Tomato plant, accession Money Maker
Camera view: horizontal (90 deg, fisheye); turntable rotation: 270 degrees
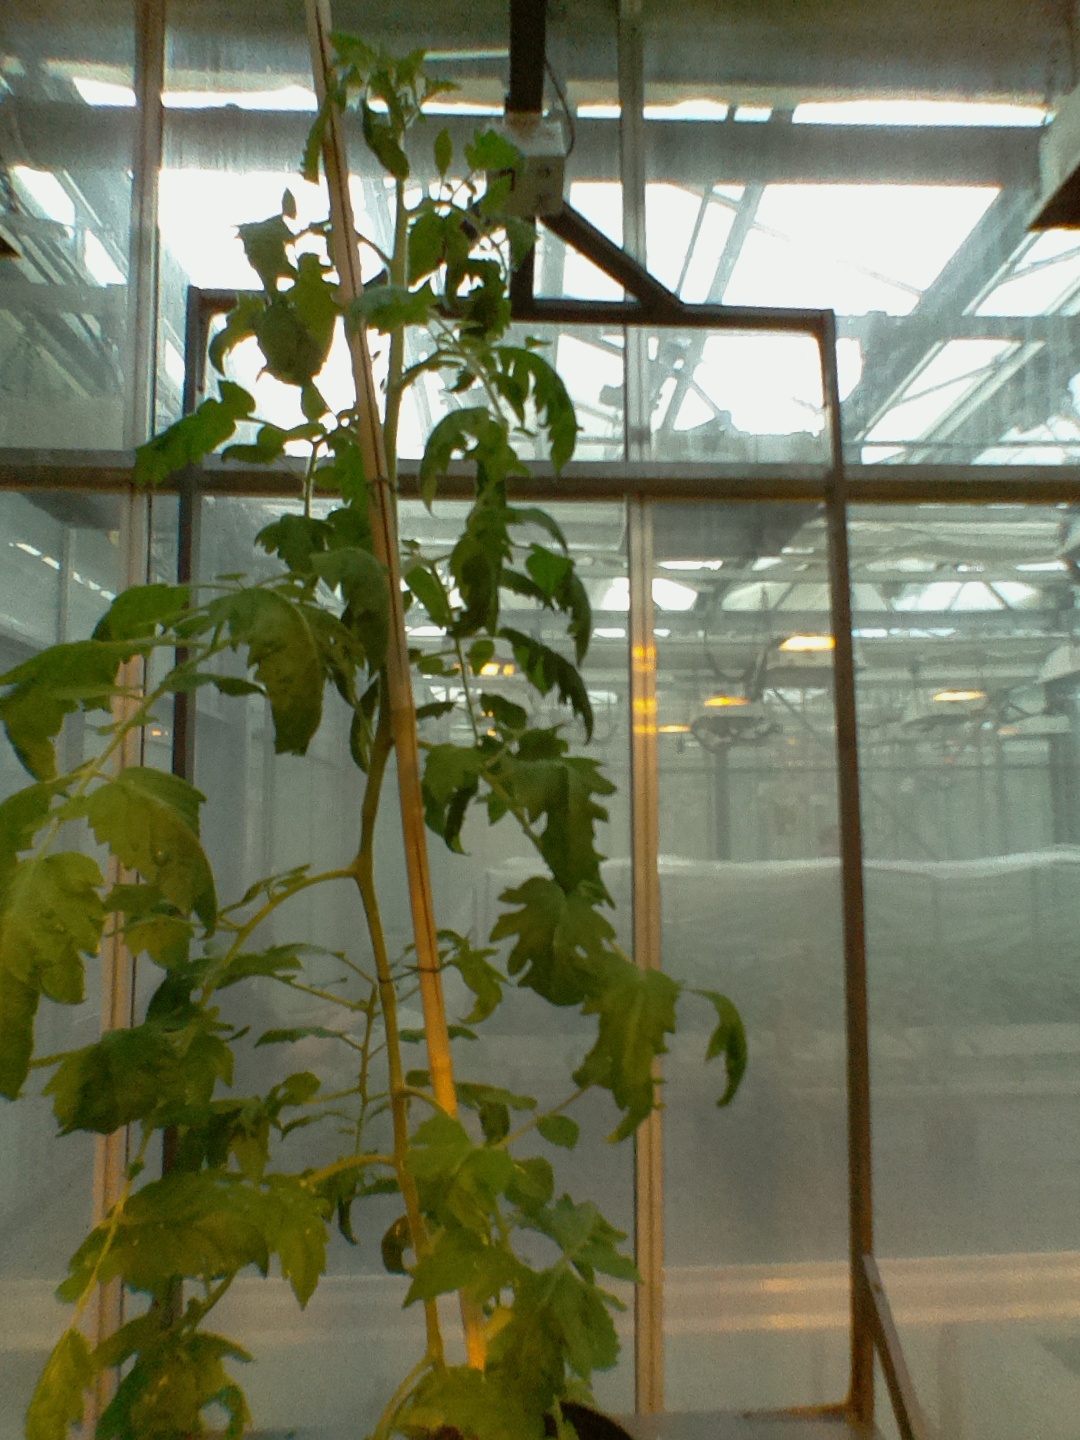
BBCH growth stage 67: Full flowering, 70%-80% of flowers open, more petals falling